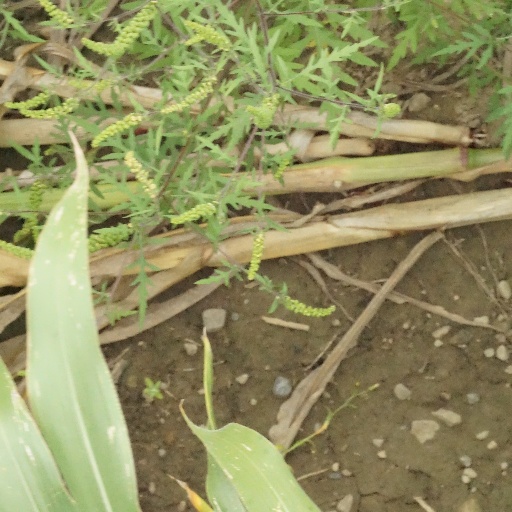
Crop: maize; corn